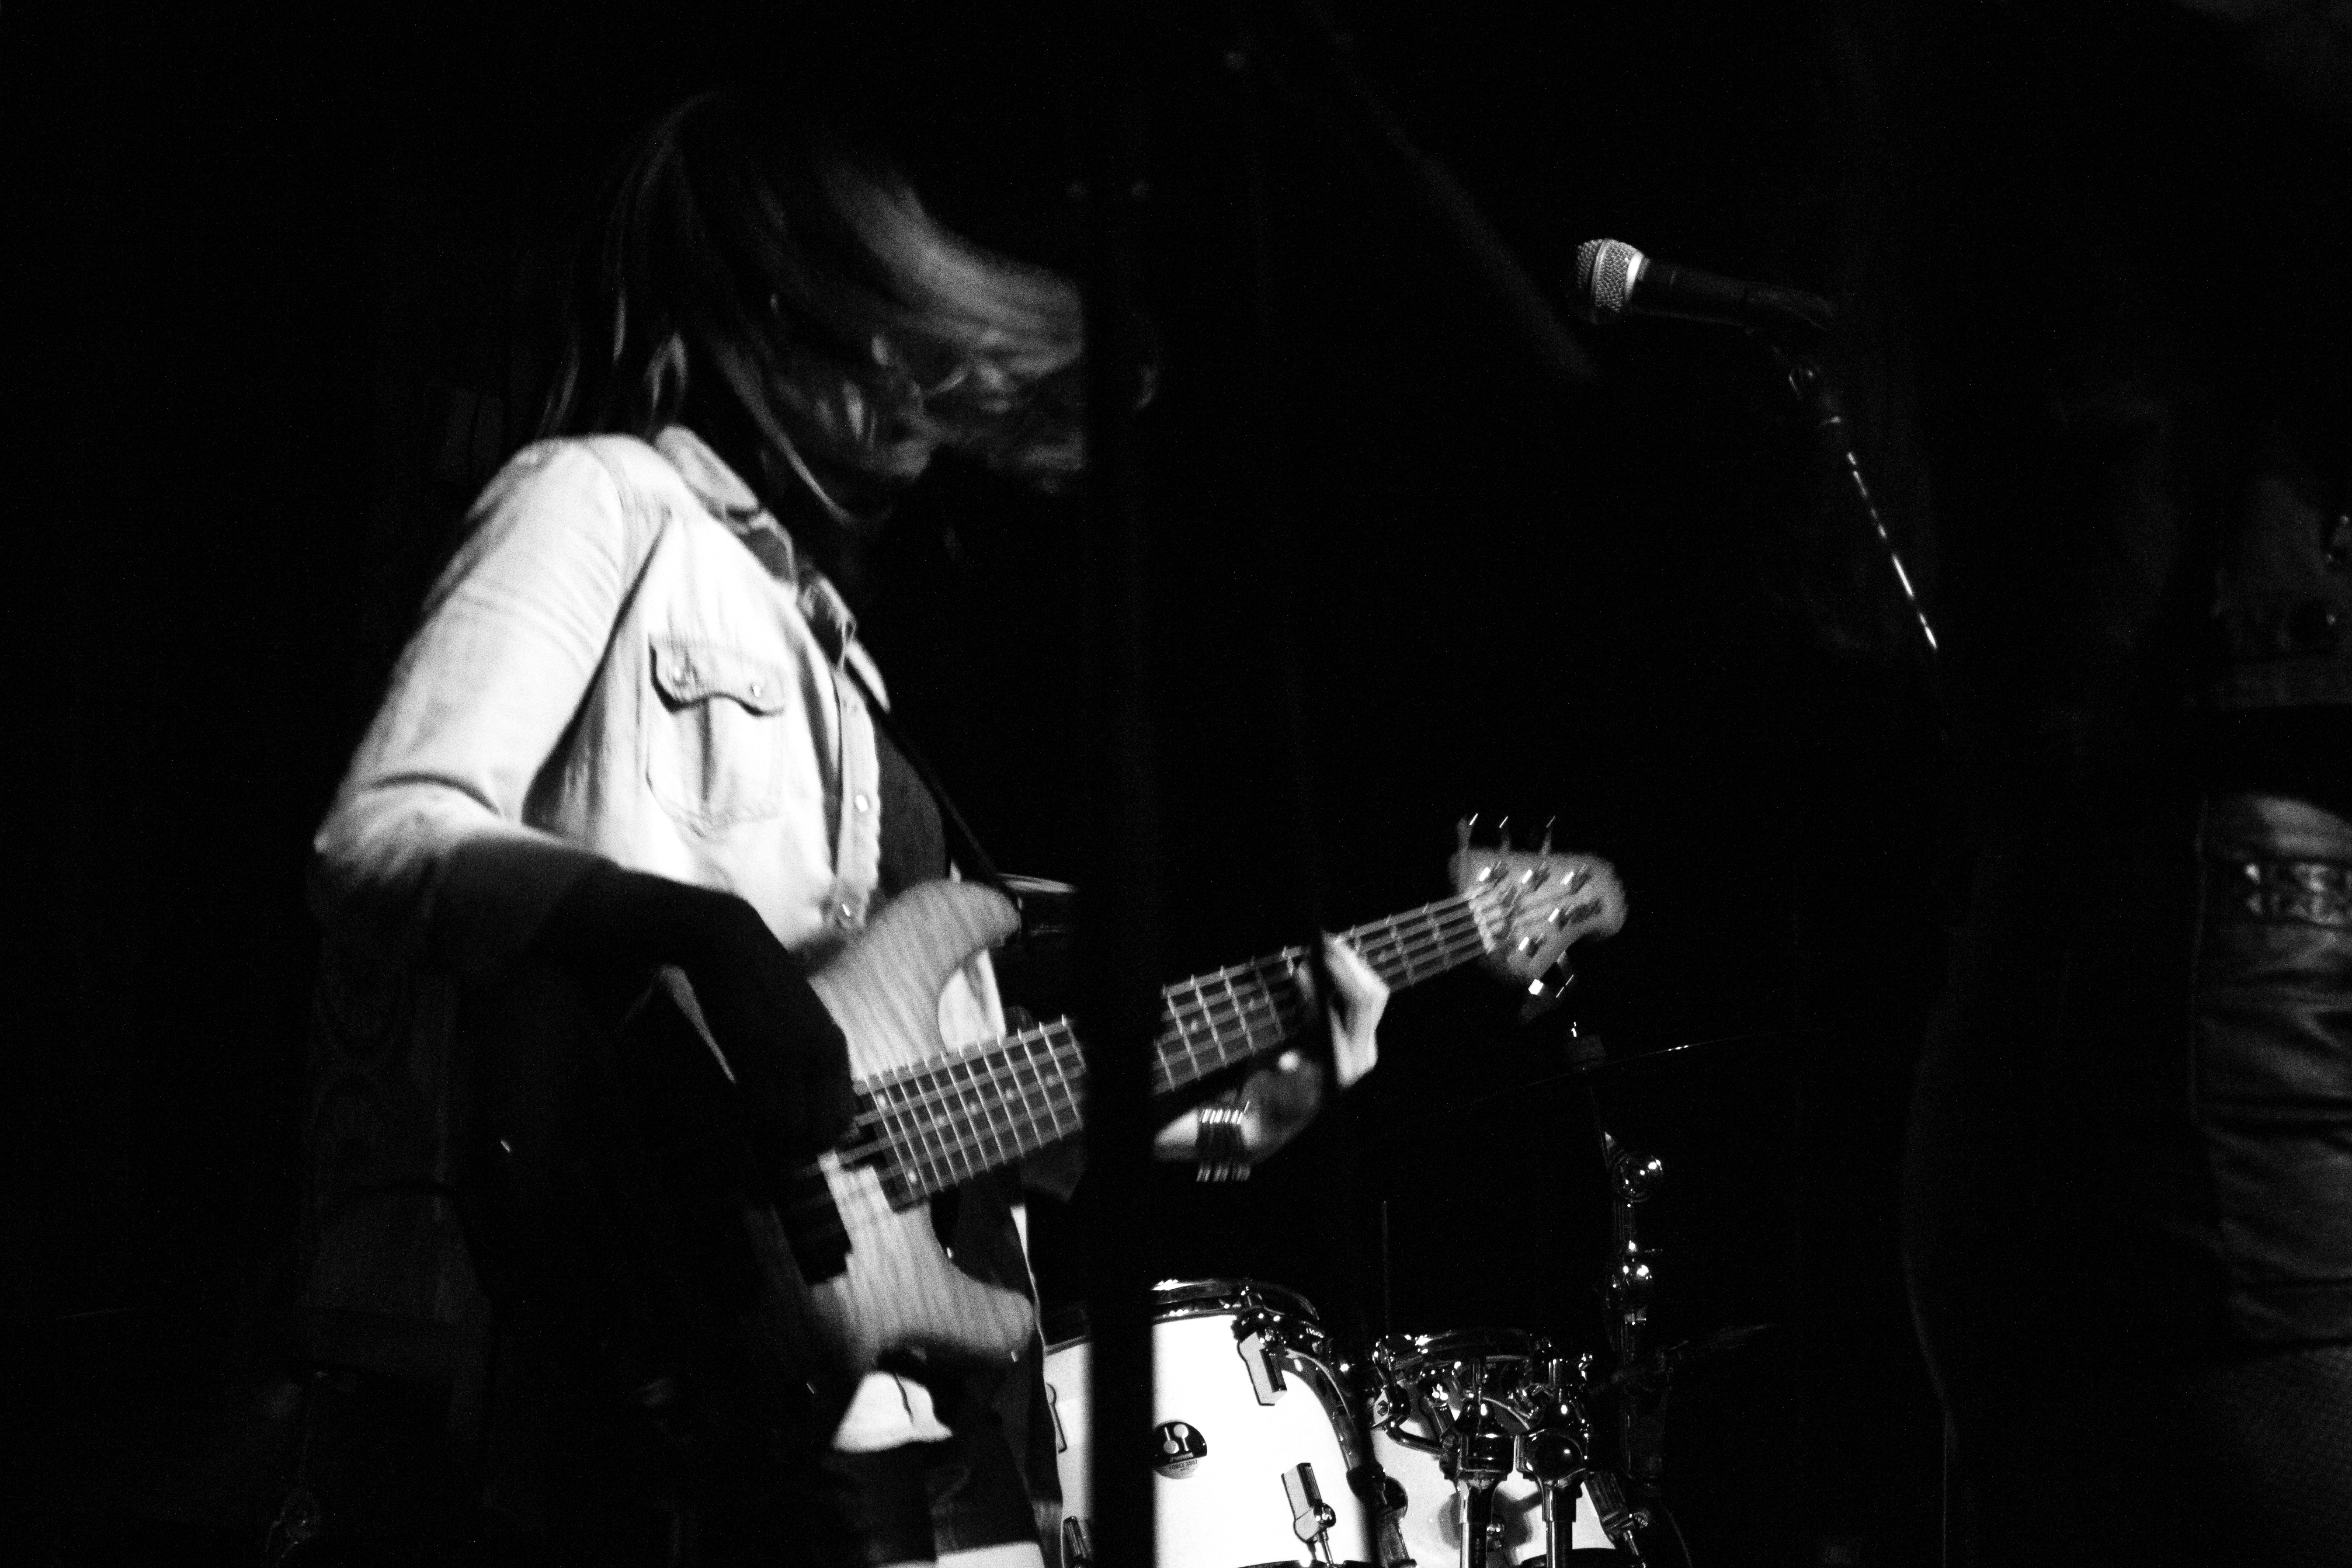
rock, music, black and white, guitar, van, concert, band, live, canon, darkness, musician, black, monochrome, holland, nederland, hague, zuid, luminize, eosm, paard, denhaag, netherlands, girls, haye, stage, croatia, pop, troye, paarcafe, performance, bassist, singing, guitarist, drummer, entertainment, performing arts, singer songwriter, monochrome photography, musical ensemble